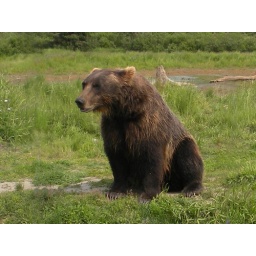
A brown bear at the Wildlife Conservation Center in Portage Glacier, AK. He and his roomie looked VERY cuddly.